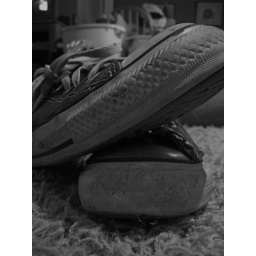
shoes in black in white